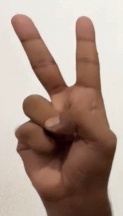
ASL sign: V